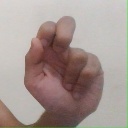
अक्षर: ढ